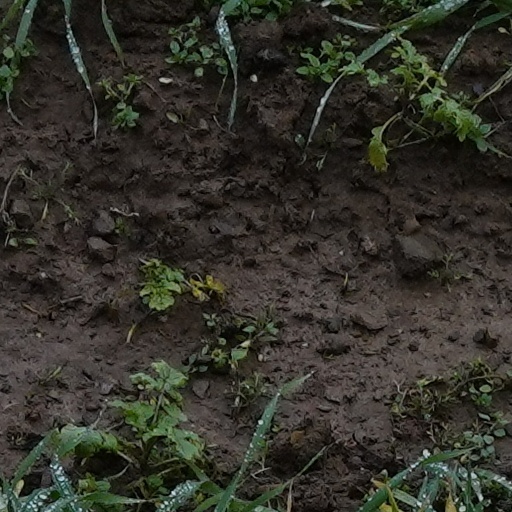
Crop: wheat